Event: Nepal Earthquake
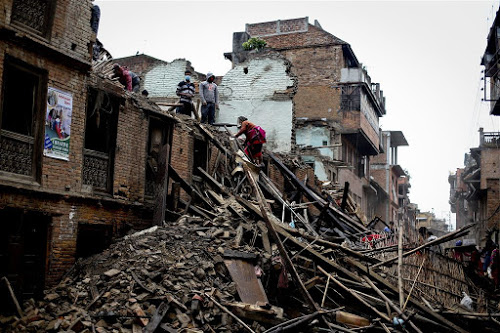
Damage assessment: damage